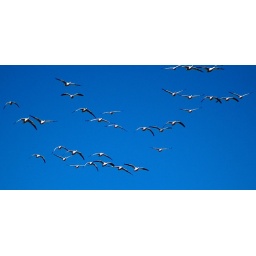
I've never seen the sky so darkened by so many white butts!